Tropical Storm Melissa (2019)

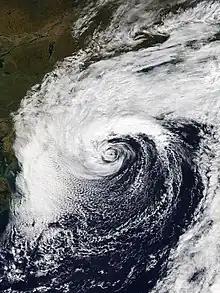
Tropical Storm Melissa at peak intensity as a subtropical storm on October 11

Tropical Storm Melissa was a nor'easter and a short-lived tropical cyclone that affected portions of the East Coast of the United States and Atlantic Canada in October 2019. The fourteenth depression and thirteenth named storm of the 2019 Atlantic hurricane season, Melissa originated from a cold front that developed over the southwestern Atlantic on October 6. The system developed tropical storm-force winds on October 8, before becoming a nor'easter on the next day. The system then began to organize, and was designated as "Subtropical Storm Melissa" on October 11. Melissa was then upgraded into a tropical storm, the following day. However, the storm soon began to disorganize and transition into an extratropical low by October 14, before dissipating later that same day.